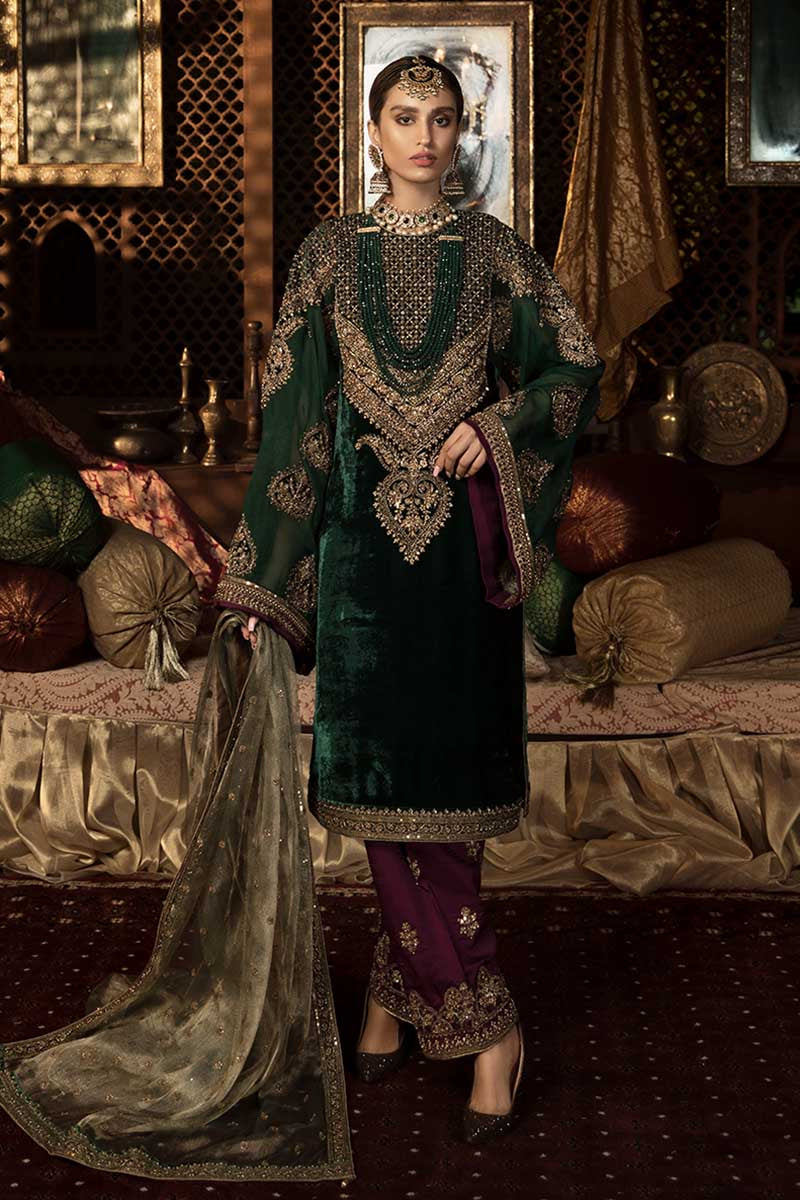
dark green embroidered salwar suit